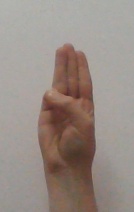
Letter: thaa